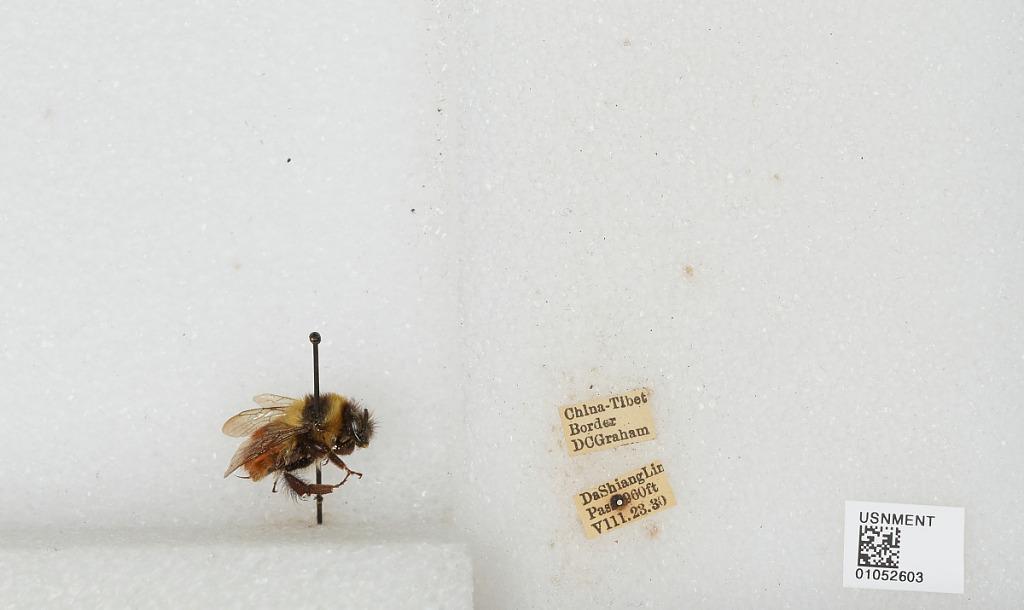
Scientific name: Bombus sp.
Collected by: D. Graham
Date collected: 1930-8-23
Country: China
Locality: Da Shiang Lin Pass, China-Tibet border